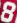
Number: 8